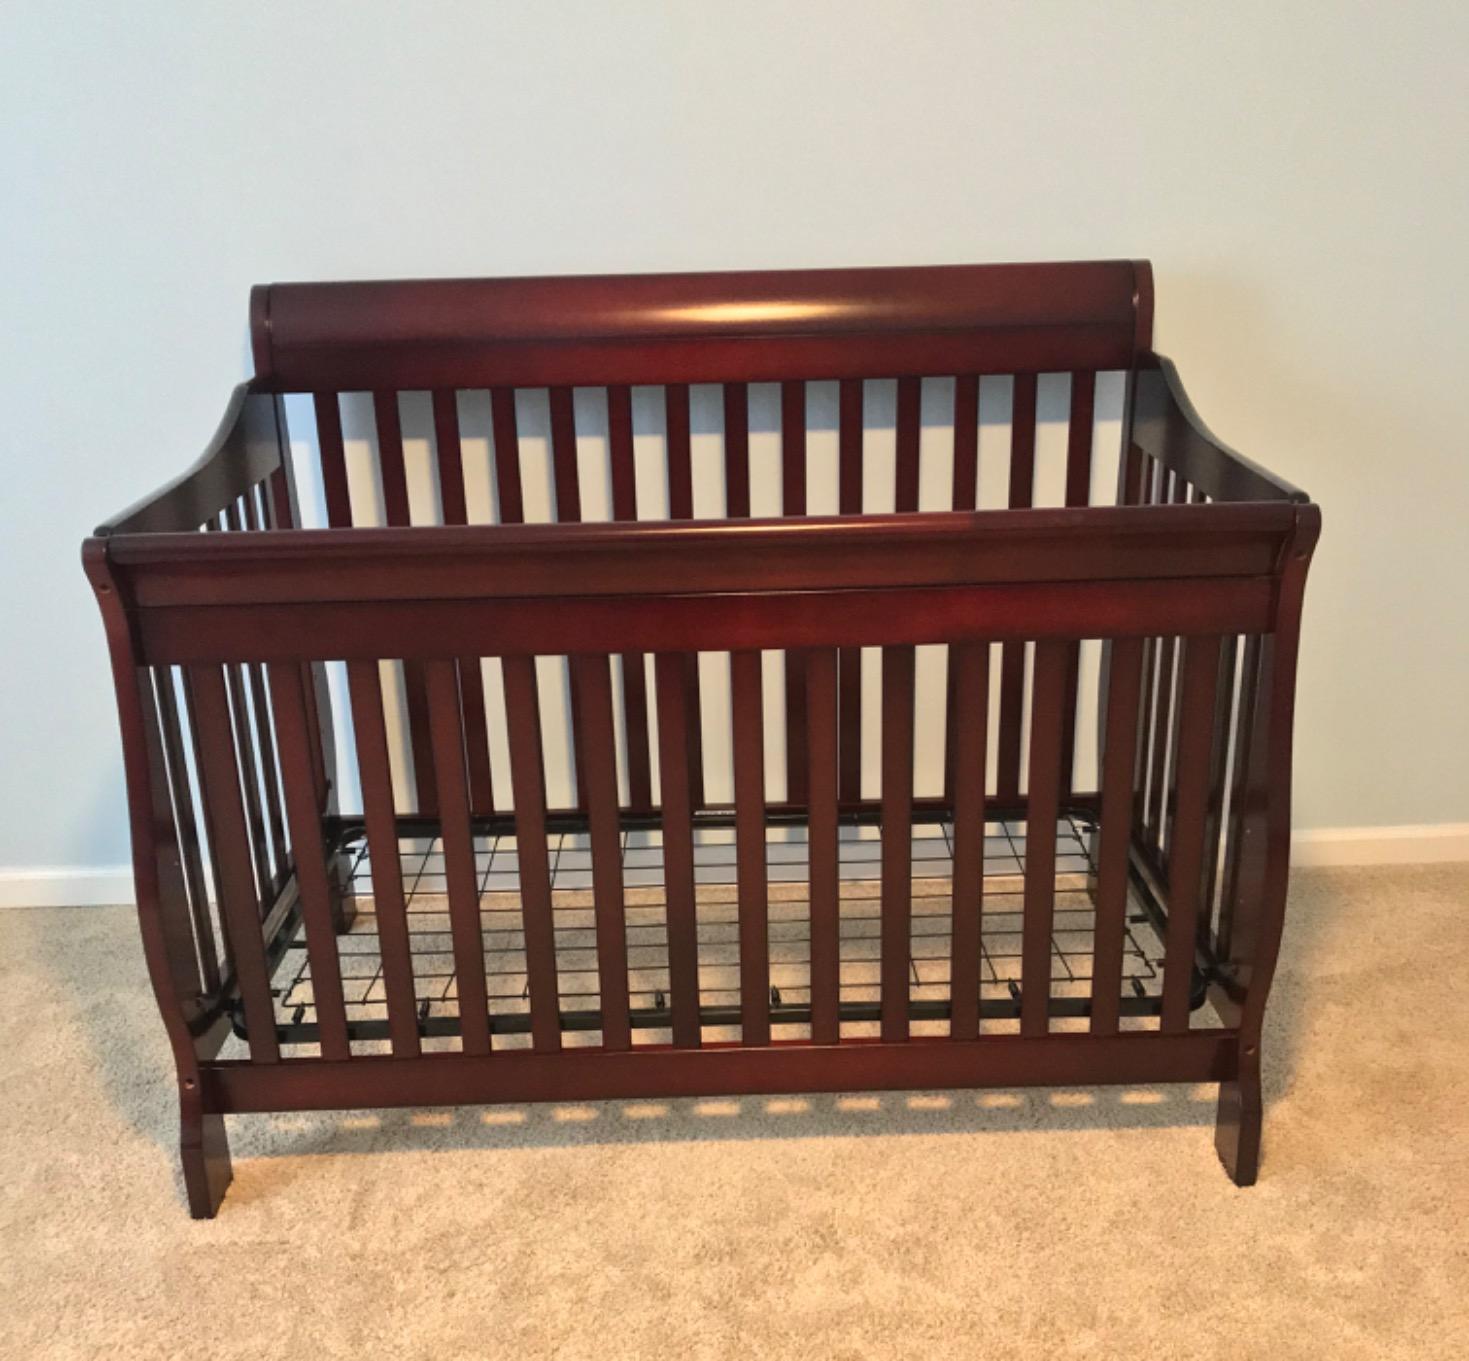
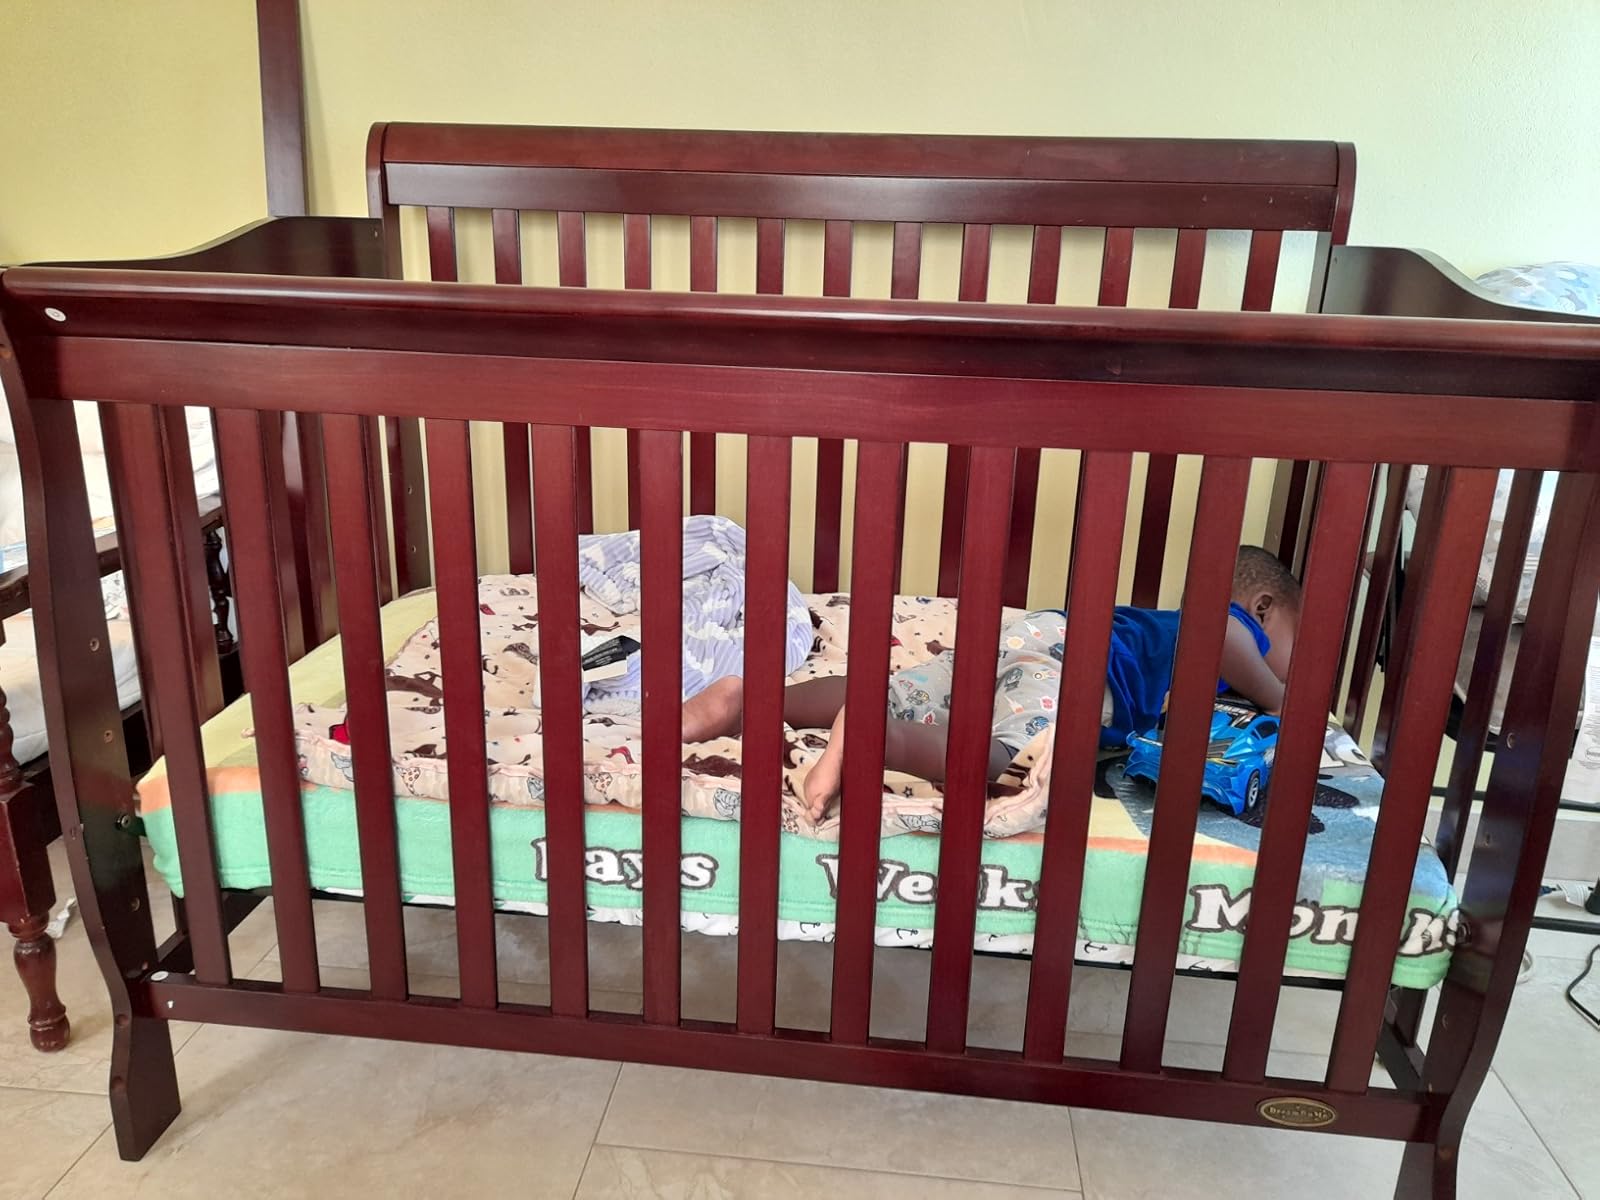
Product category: products_crib
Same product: yes